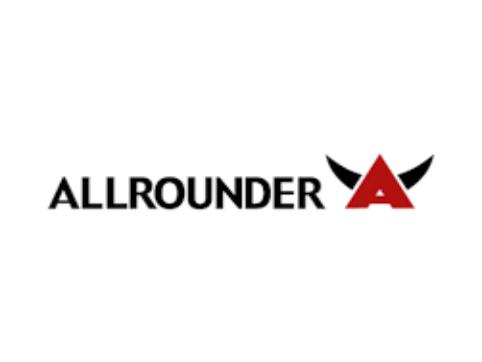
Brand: Allrounder
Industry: Clothes